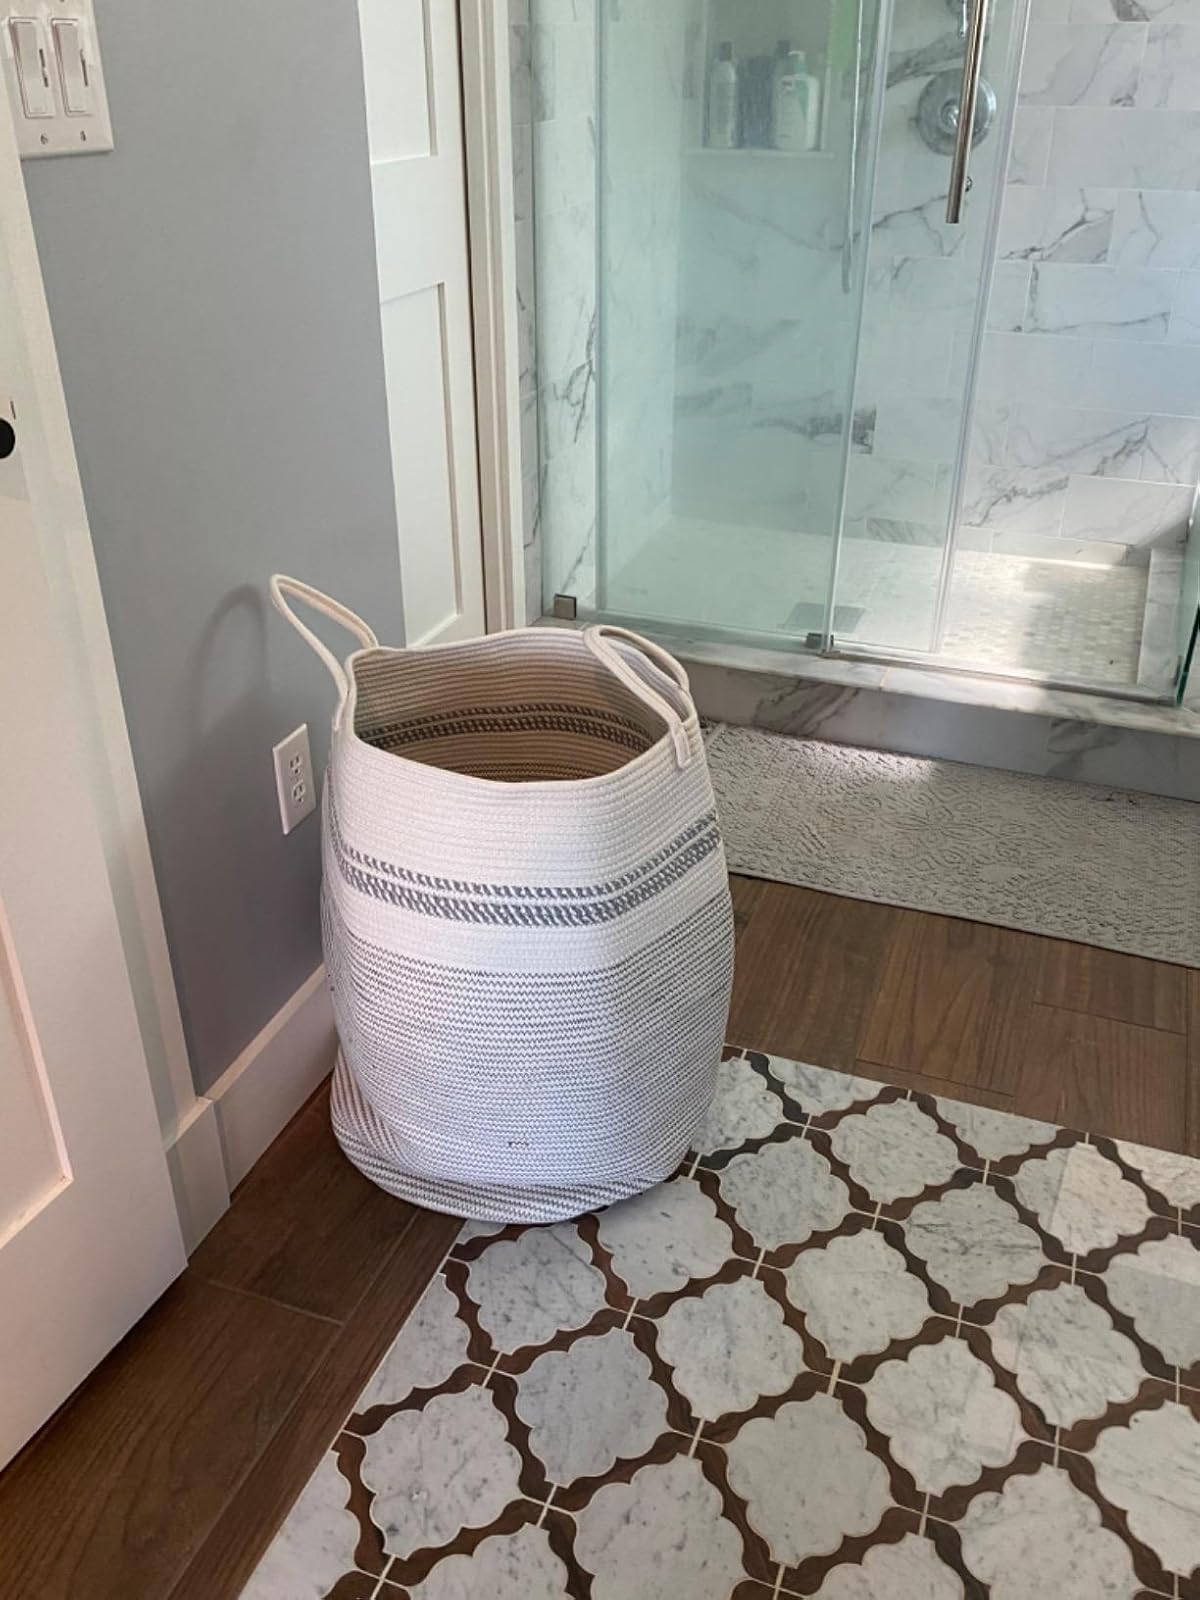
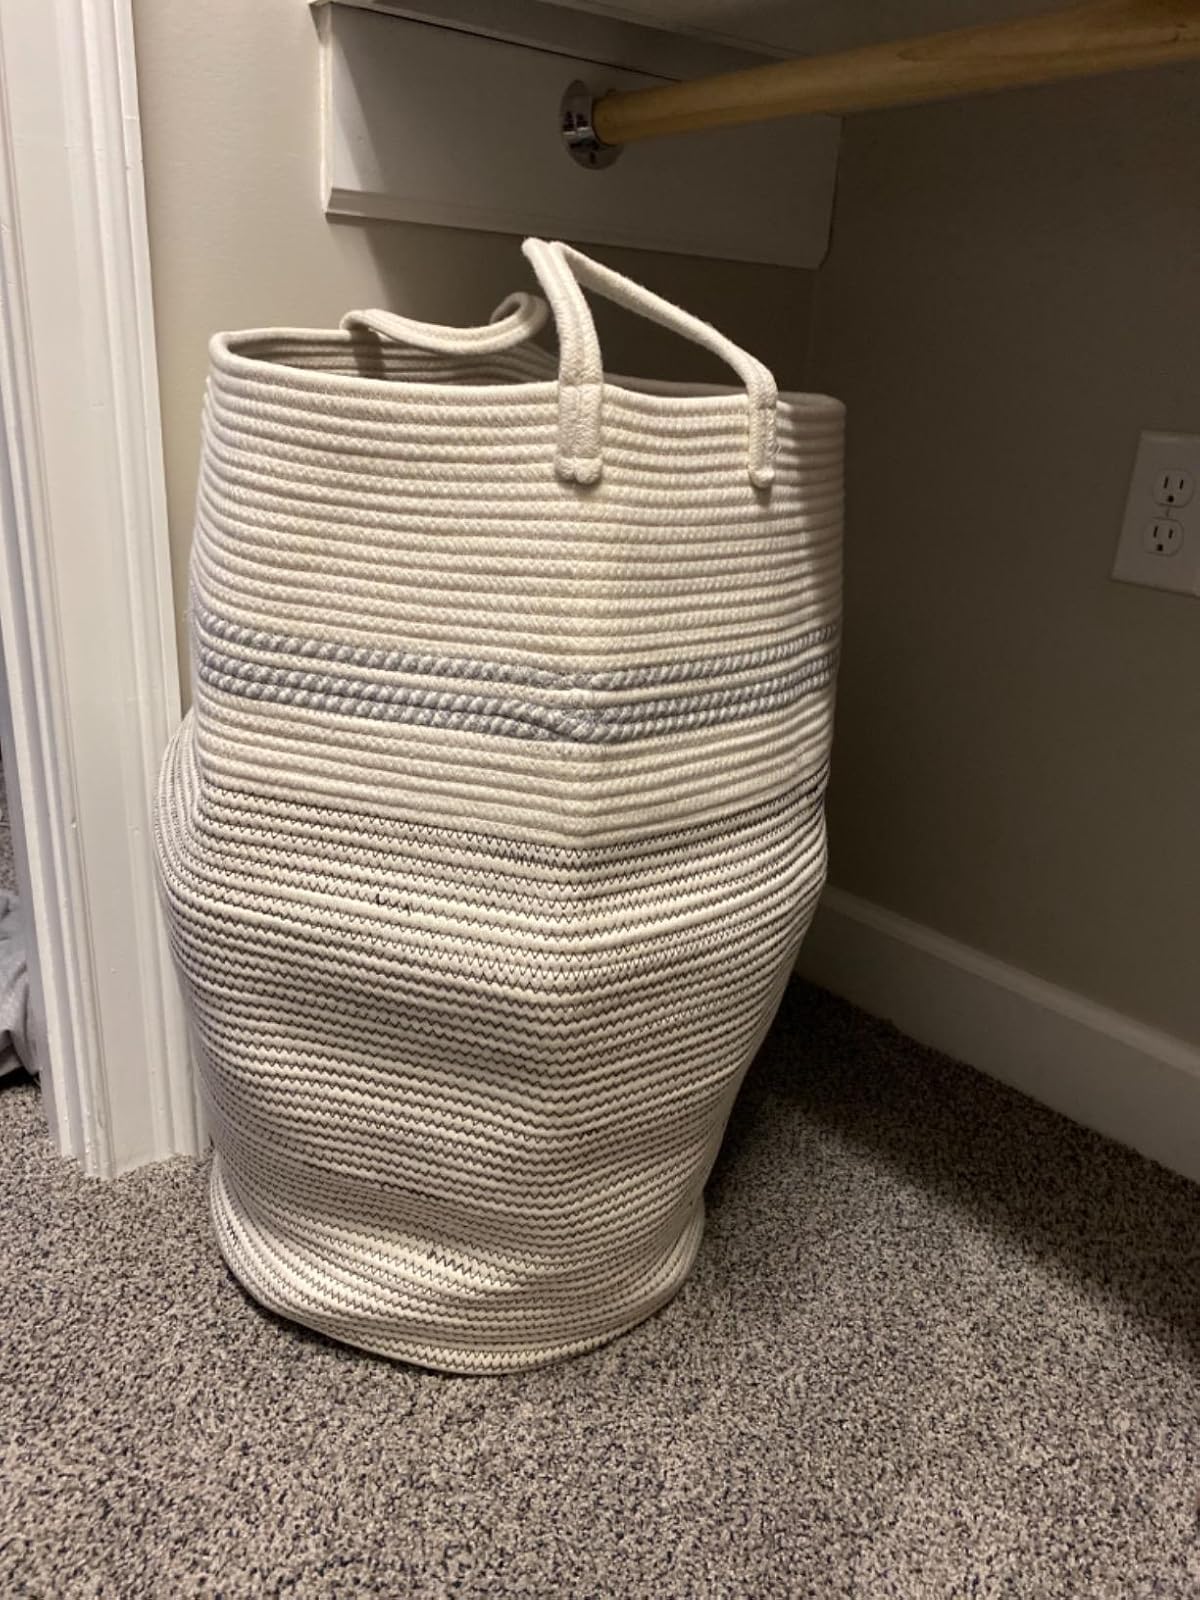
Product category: items_hamper
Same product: yes